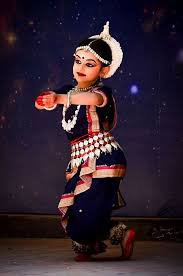
Dance form: odissi